AGM-65 Maverick

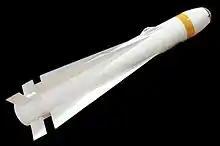

The AGM-65 Maverick is an air-to-ground missile (AGM) designed for close air support. It is the most widely produced precision-guided missile in the Western world, and is effective against a wide range of tactical targets, including armor, air defenses, ships, ground transportation and fuel storage facilities.